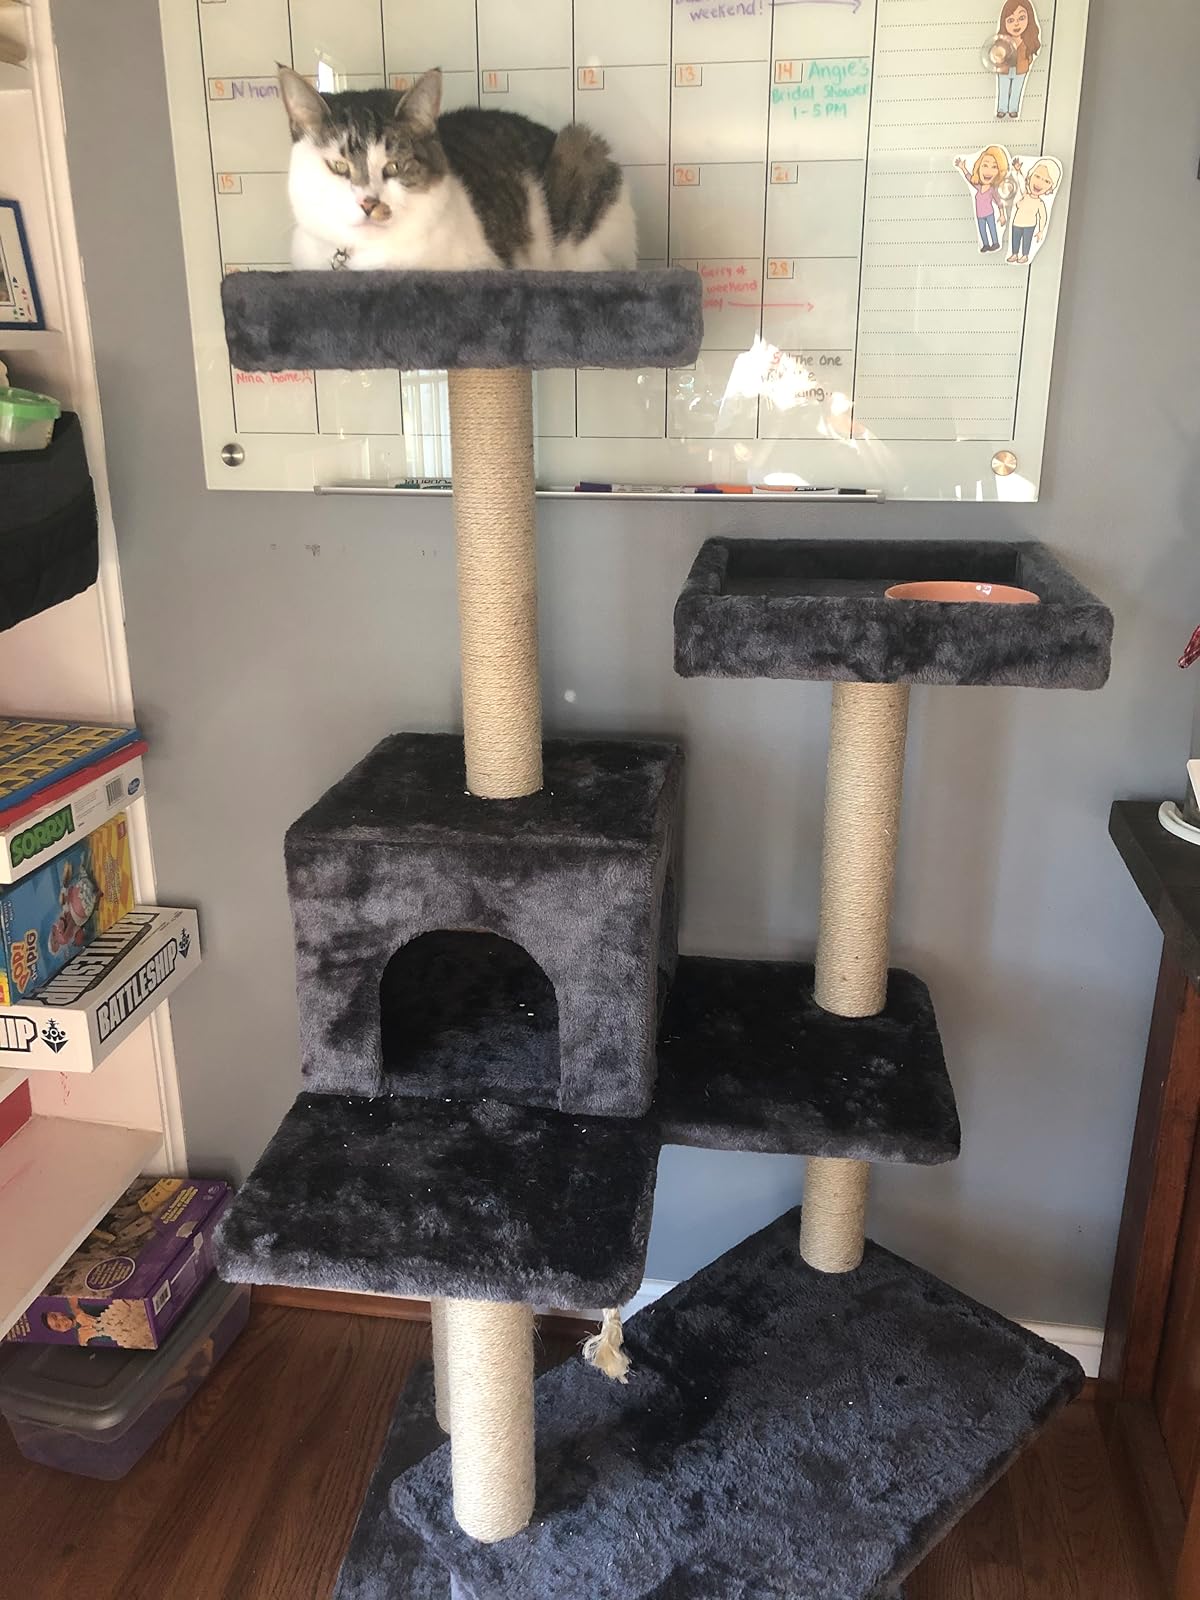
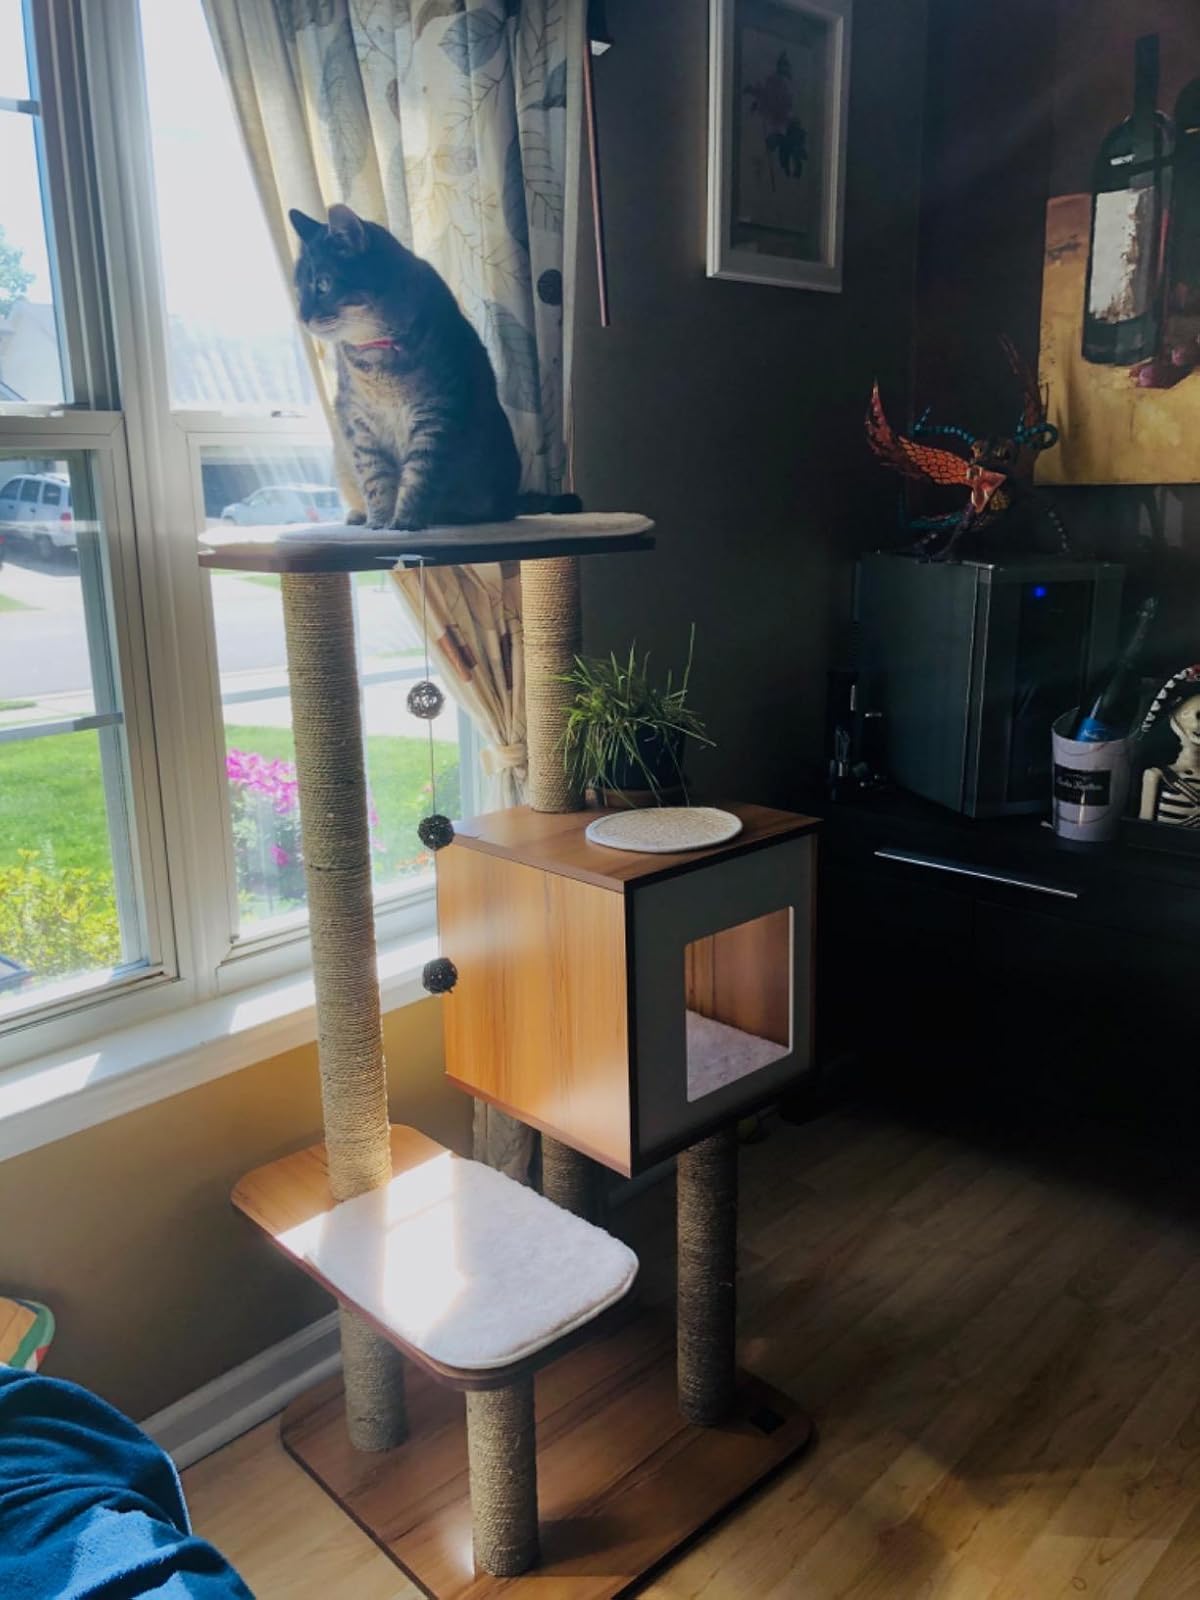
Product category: items_cat tree
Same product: no